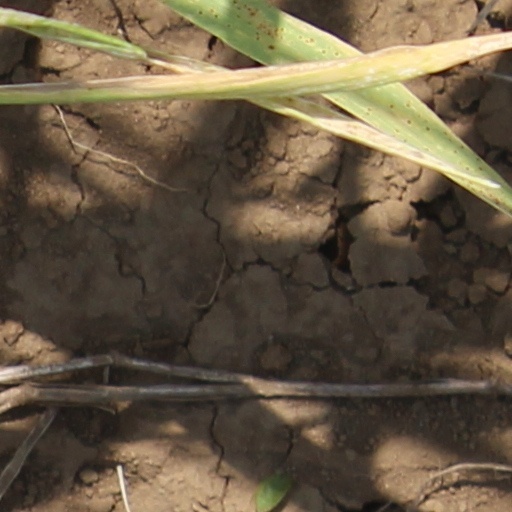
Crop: wheat